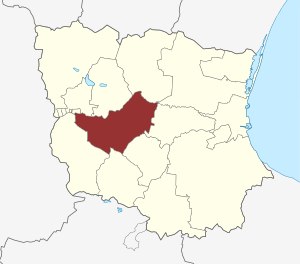
Bjæverskov Sogn
Bjæverskov sogn
Bjæverskov Sogn er et sogn i Køge Provsti. Sognet ligger i Køge Kommune; indtil Kommunalreformen i 1970 lå det i Bjæverskov Herred. I Bjæverskov Sogn ligger Bjæverskov Kirke.